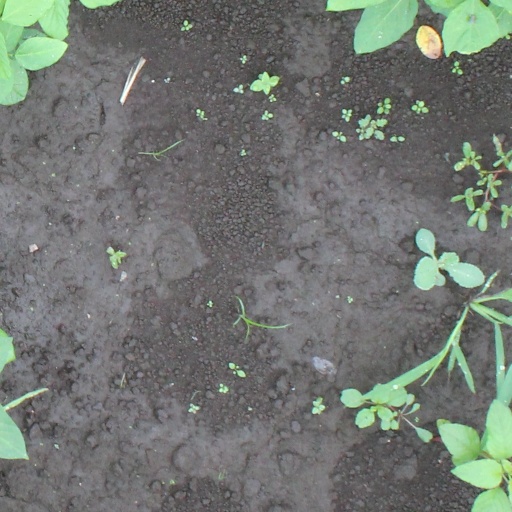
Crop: soybean